Gentian liqueur

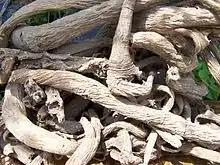
Dried gentian roots, which are used in production

Gentian liqueur is produced from the maceration of the root of the gentian plant in alcohol, followed by distillation. Additional ingredients, such as other herbs and botanicals, are typically added after distillation. The resulting liqueur can be sweetened with the addition of sugar.